Hearthstone

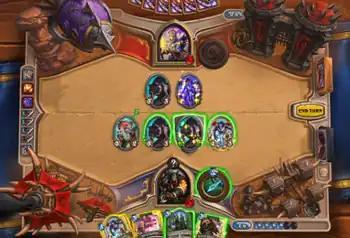
An example of gameplay in "Hearthstone". Players use cards from their hands, such as minions and spells, to interact with the game board.

Set within the "Warcraft" universe, "Hearthstone" is a digital-only, turn-based collectible card game which pits two opponents against each other. Players select a hero from one of eleven classes. All classes have unique cards and abilities, known as hero powers, which help define class archetypes. Each player uses a deck of cards from their collection with the end goal being to reduce the opponent's health to zero.